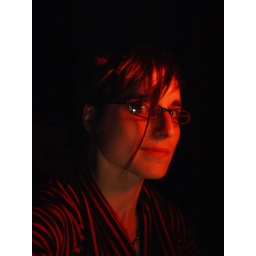
red light in the face